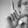
ASL letter: L